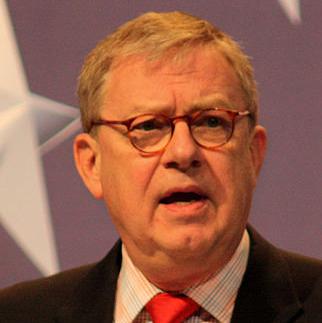
Age: 65